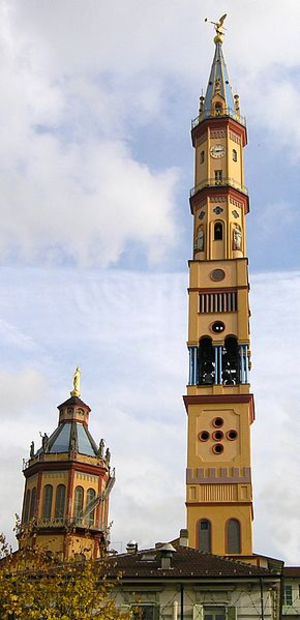
Campanile de la chiesa di Nostra Signora del Suffragio (Eglise de Notre-Dame du Suffrage), Turin (Italie)